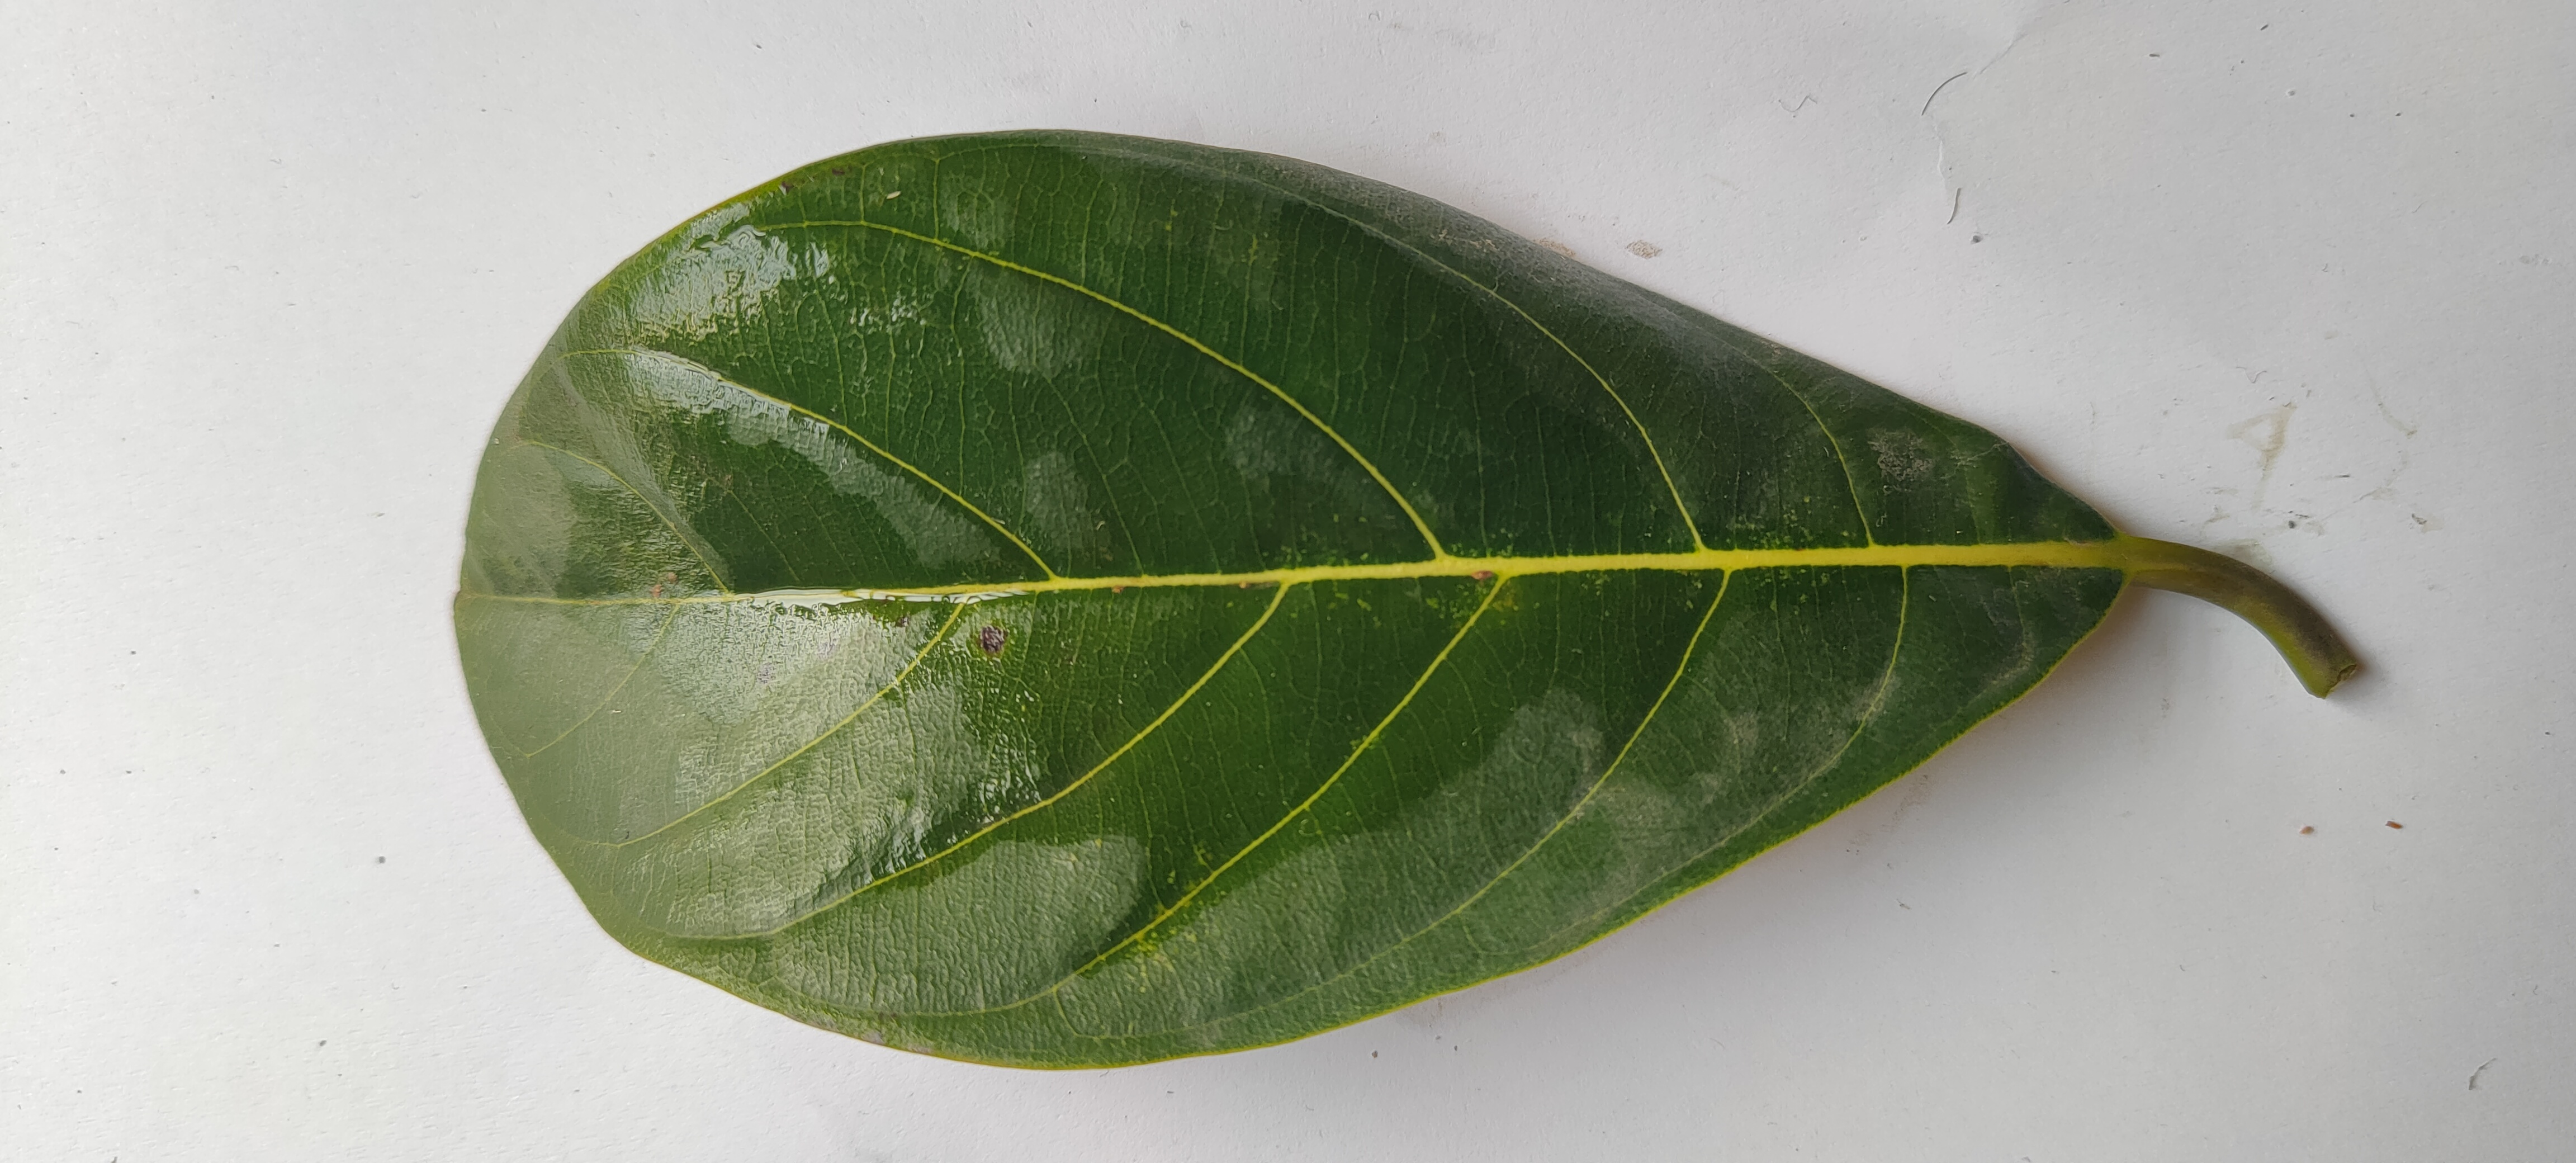
Leaf variety: Jackfruit